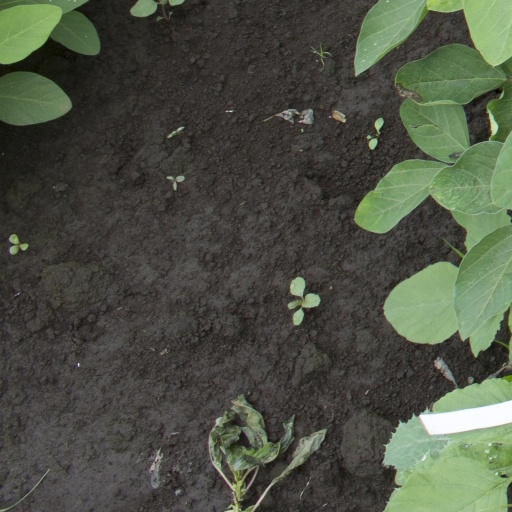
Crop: soybean